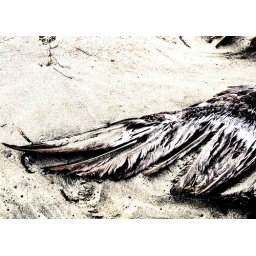
@ the dog beach in Morro Bay